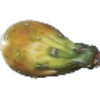
Label: Cactus fruit 1